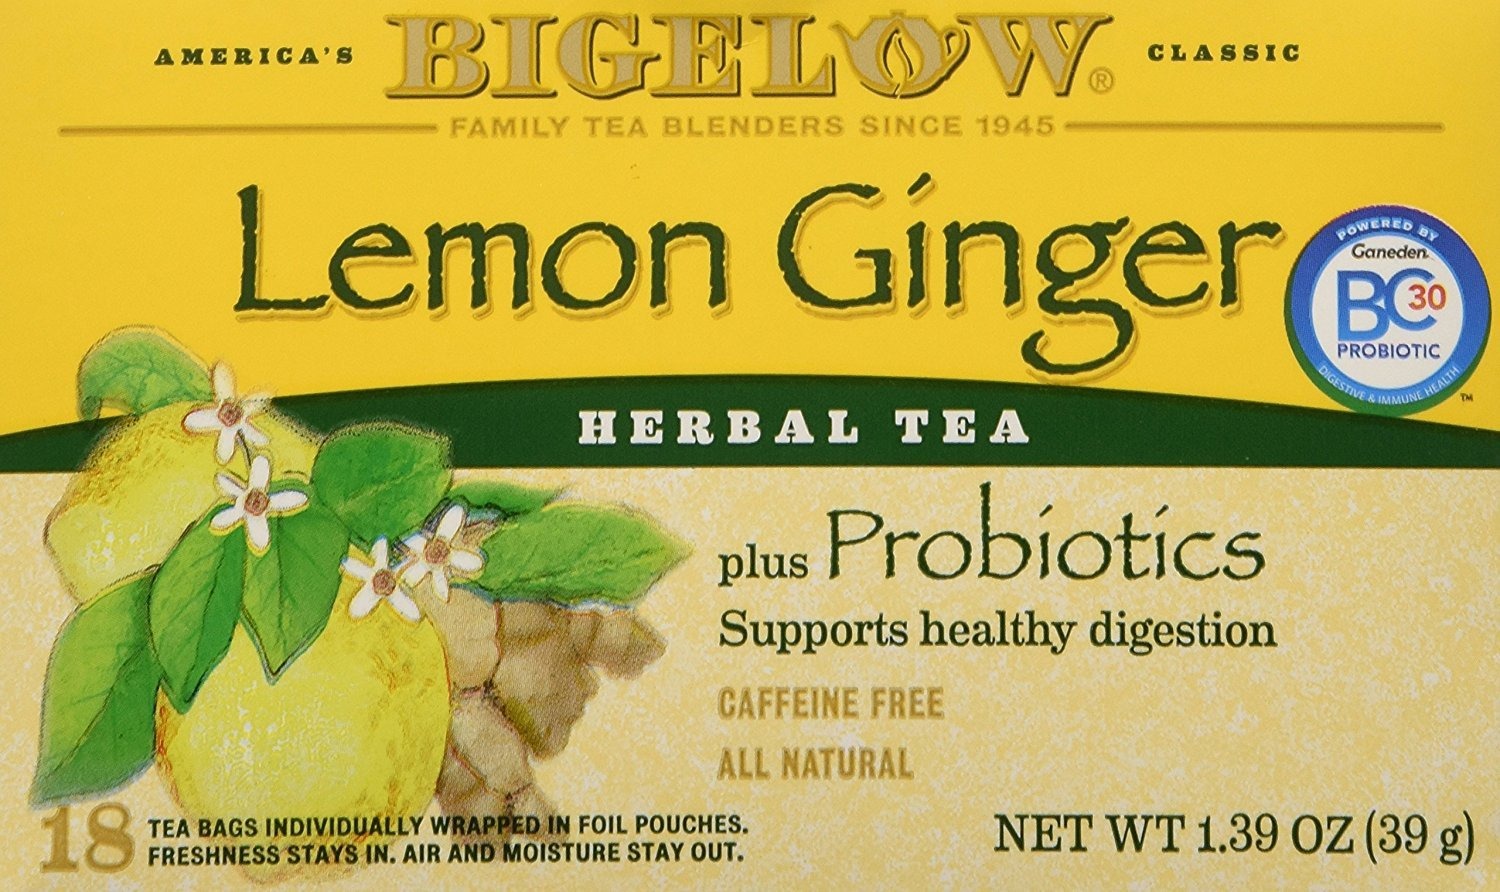
Item Name: Bigelow Lemon Ginger Probiotics Herbal Tea (Pack of 4)
Bullet Point: Bigelow Lemon Ginger Probiotics Herbal Tea (Pack of 4)
Value: 5.56
Unit: Ounce

Price: 3.79